Gulf War

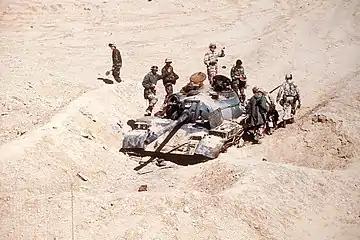
French and American soldiers inspecting an Iraqi Type 69 tank destroyed by the French Division Daguet during Operation Desert Storm

Shortly afterwards, the US VII Corps, in full strength and spearheaded by the 2nd Armored Cavalry Regiment, launched an armored attack into Iraq early on 24 February, just to the west of Kuwait, surprising Iraqi forces. Simultaneously, the US XVIII Airborne Corps launched a sweeping "left-hook" attack across southern Iraq's largely undefended desert, led by the US 3rd Armored Cavalry Regiment and the 24th Infantry Division (Mechanized). This movement's left flank was protected by the French Division Daguet. The 101st Airborne Division conducted a combat air assault into enemy territory. The 101st Airborne Division had struck behind enemy lines. It was the deepest air assault operation in history. Approximately 400 helicopters transported 2,000 soldiers into Iraq where they destroyed Iraqi columns trying to flee westward and prevented the escape of Iraqi forces. The 101st Airborne Division travelled a further into Iraq. By nightfall, the 101st cut off Highway 8 which was a vital supply line running between Basra and the Iraqi forces. The 101st had lost 16 soldiers in action during the 100-hour war and captured thousands of enemy prisoners of war.